Aero A.101

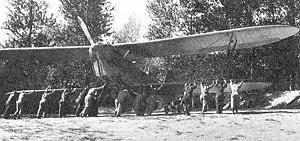

The Aero A.101 was a biplane light bomber and reconnaissance aircraft built in Czechoslovakia during the 1930s. 30 A.101s were built for the Czechoslovak Air Force in 1935–1936. The Spanish Civil War resulted in the surviving 28 aircraft being sold to the Spanish Republican forces in 1937, but a ship carrying some of the A.101s was captured by the Nationalists on the way to Spain, resulting in the type being used by both the Republican and Nationalist sides of the war. 65 more examples of a revised version, the Ab.101, were built for the Czechoslovak Air Force from 1937, and served until the German invasion in March 1939.